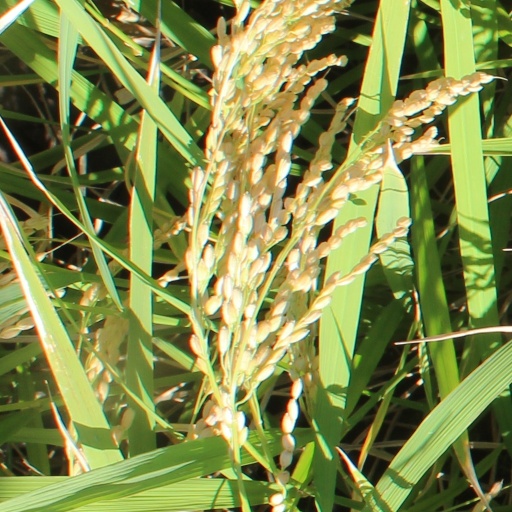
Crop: rice